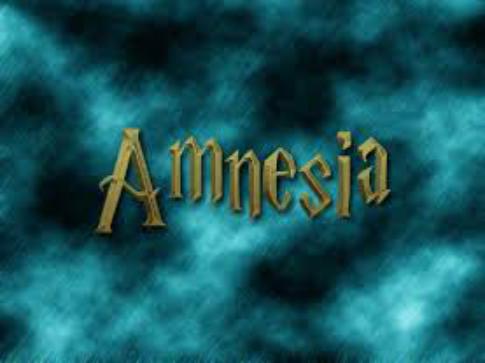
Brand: amnesia
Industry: Clothes